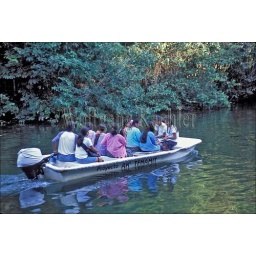
Guatemala, rio dulce, ak tenamit co-op, mayan teenage girls in school boat